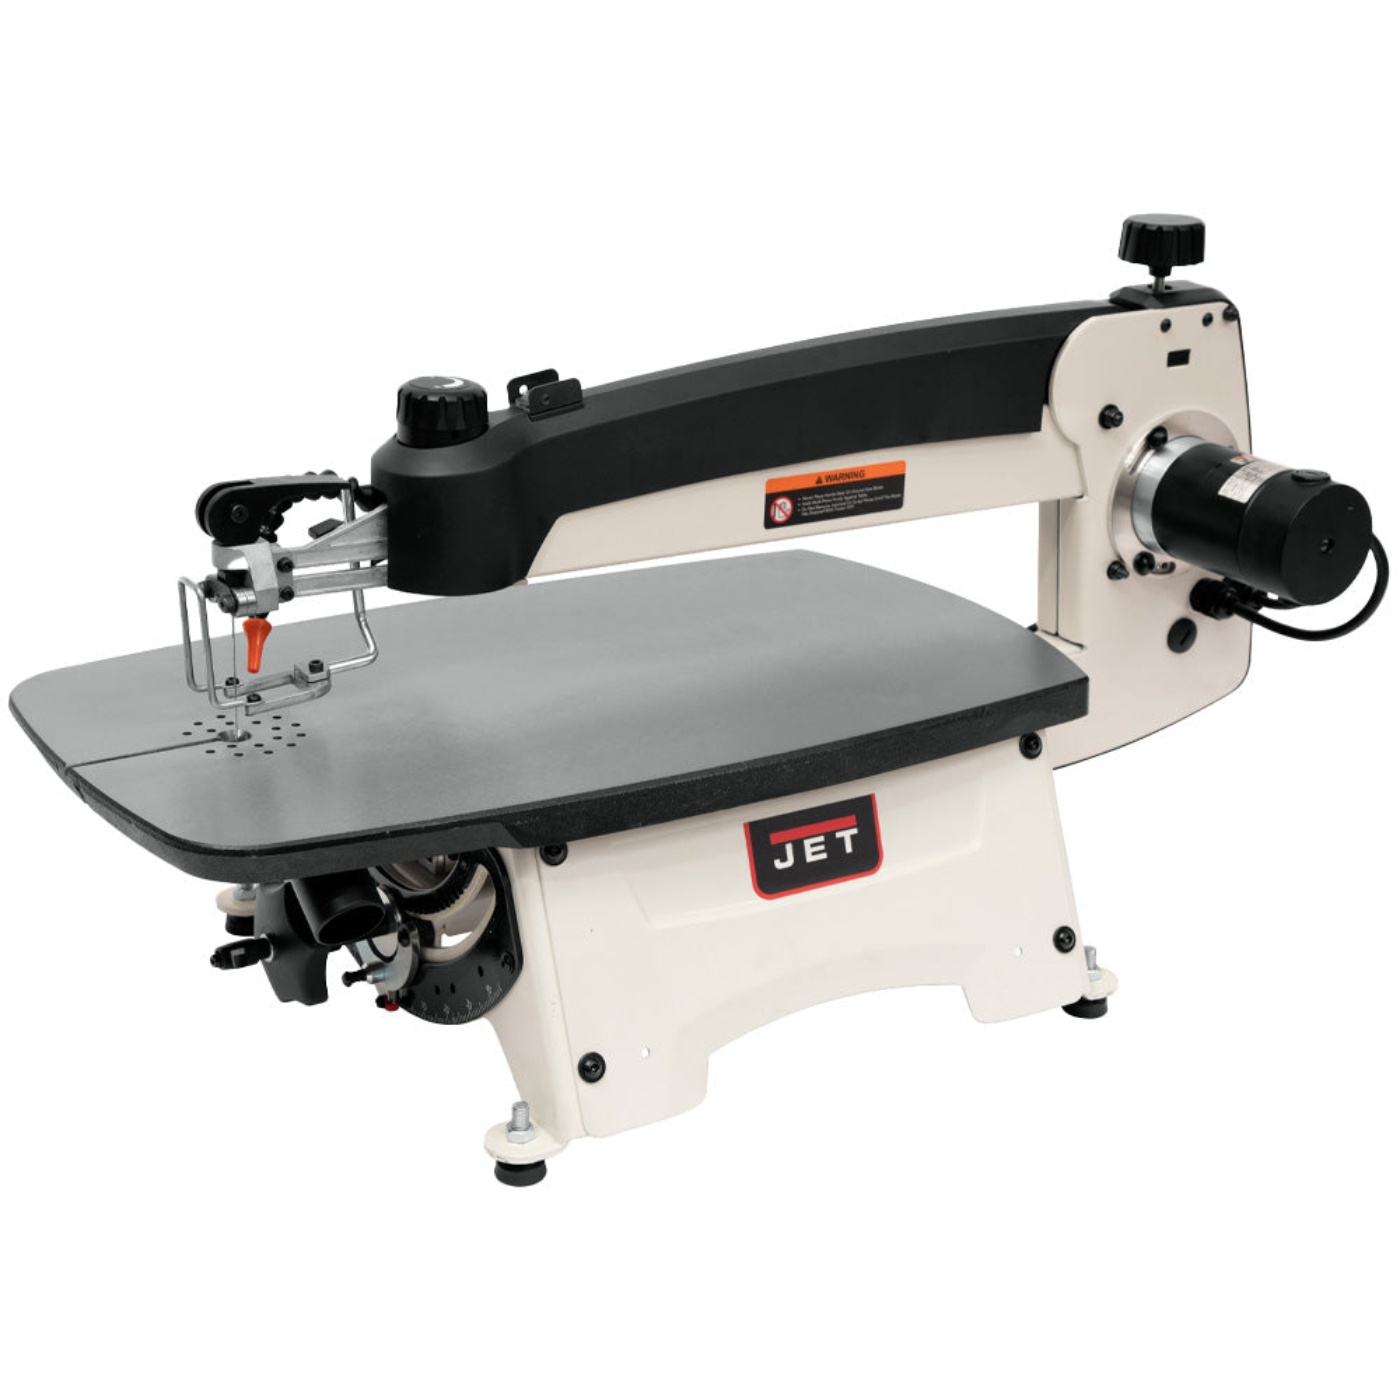
JET 22" Scroll Saw With Foot Switch - JT9-727200B
JET 22" Scroll Saw With Foot Switch - JT9-727200B Say hello to JET's 22" Scroll Saw. Combining best-in-class features with innovation and thoughtful design to create the machine you've been waiting for. The best part about this saw is the blade change process. Jet's exclusive upper mechanism clamps and tensions the blade in one step. In addition to the upper mechanism, the toolless lower blade holder is removable and the table features a slot for the blade. The features don't stop there: this saw offers twenty-two inches of throat capacity and an arm that tilts forty degrees left and forty five degrees right, keeping the worktable flat for more accurate cutting. This saw is designed to optimize your scrolling experience. From the variable speed range to a top lift, spring loaded arm it comes fully loaded with all the features you'd expect. JET warrants every product they sell against manufacturer's defects. All JET Woodworking Machinery carry a 5-Year Warranty from date of purchase. Woodworking products with a 5-Year Warranty that are used for commercial or industrial purposes default to a 2-Year Warranty. Warranties are subject to JET's terms and conditions. Features Conveniently located: speed and tension controls Integrated blade storage: slots for pre-loaded blades and a built-in wrench for changing blades Large 12-7/8" x 23" cast iron table: provides a stable working surface while also limiting vibration Removable dust port: on underside of table to collect dust at the source Top lift, spring loaded arm: raises 10" and stays up until pulled back down Variable speed range: of 400 1,550 strokes per minute Specification Assembled Machine Dimensions (L x W x H): 33" x 15-1/2" x 17-1/2" Maximum Cutting Depth: 2" Motor Amps: 1.3 Net Weight: 68.2 lbs. Stroke Length: 3/4" Table Height: 7-3/4" to 8-3/4" Table Material: Cast Iron T able Size (L x W): 12-2/3" x 23-5/8" Includes Material hold down Onboard Dust Blower Foot Switch Video What Our Experts Think Precision Scroll Work : 22" throat depth handles large and intricate cuts with accuracy. Variable Speed Control : Adjusts blade speed for cutting wood, plastics, and non-ferrous metals. Foot Switch Included : Hands-free operation for better control and safety during detailed work. Tilting Table : Provides up to 45° tilt for bevel cutting versatility. Stable & Durable Build : Heavy-duty construction reduces vibration for smoother cuts. Q&A Q: What is the maximum cutting thickness? A: Up to 2 inches, depending on material type and blade used. Q: Does it come with a foot switch? A: Yes, this model includes a convenient foot switch for enhanced control. Q: Is blade changing tool-free? A: Yes, designed for quick and easy blade changes. Q: Can it cut metal as well as wood? A: Yes, with the right blade it can cut plastics and non-ferrous metals. Maintenance Tips Keep blades sharp and replace when dull to maintain precision. Regularly clean dust from the table and motor vents to prevent buildup. Check blade tension frequently for accuracy and safety. Lubricate moving parts as recommended in the manual. Store in a dry environment to prevent corrosion on the table and blade holders.
Brand: Shop Smarter Relax Outdoors
Category: Hardware > Tools > Saws > Scroll Saws > Parallel-Arm Scroll Saws